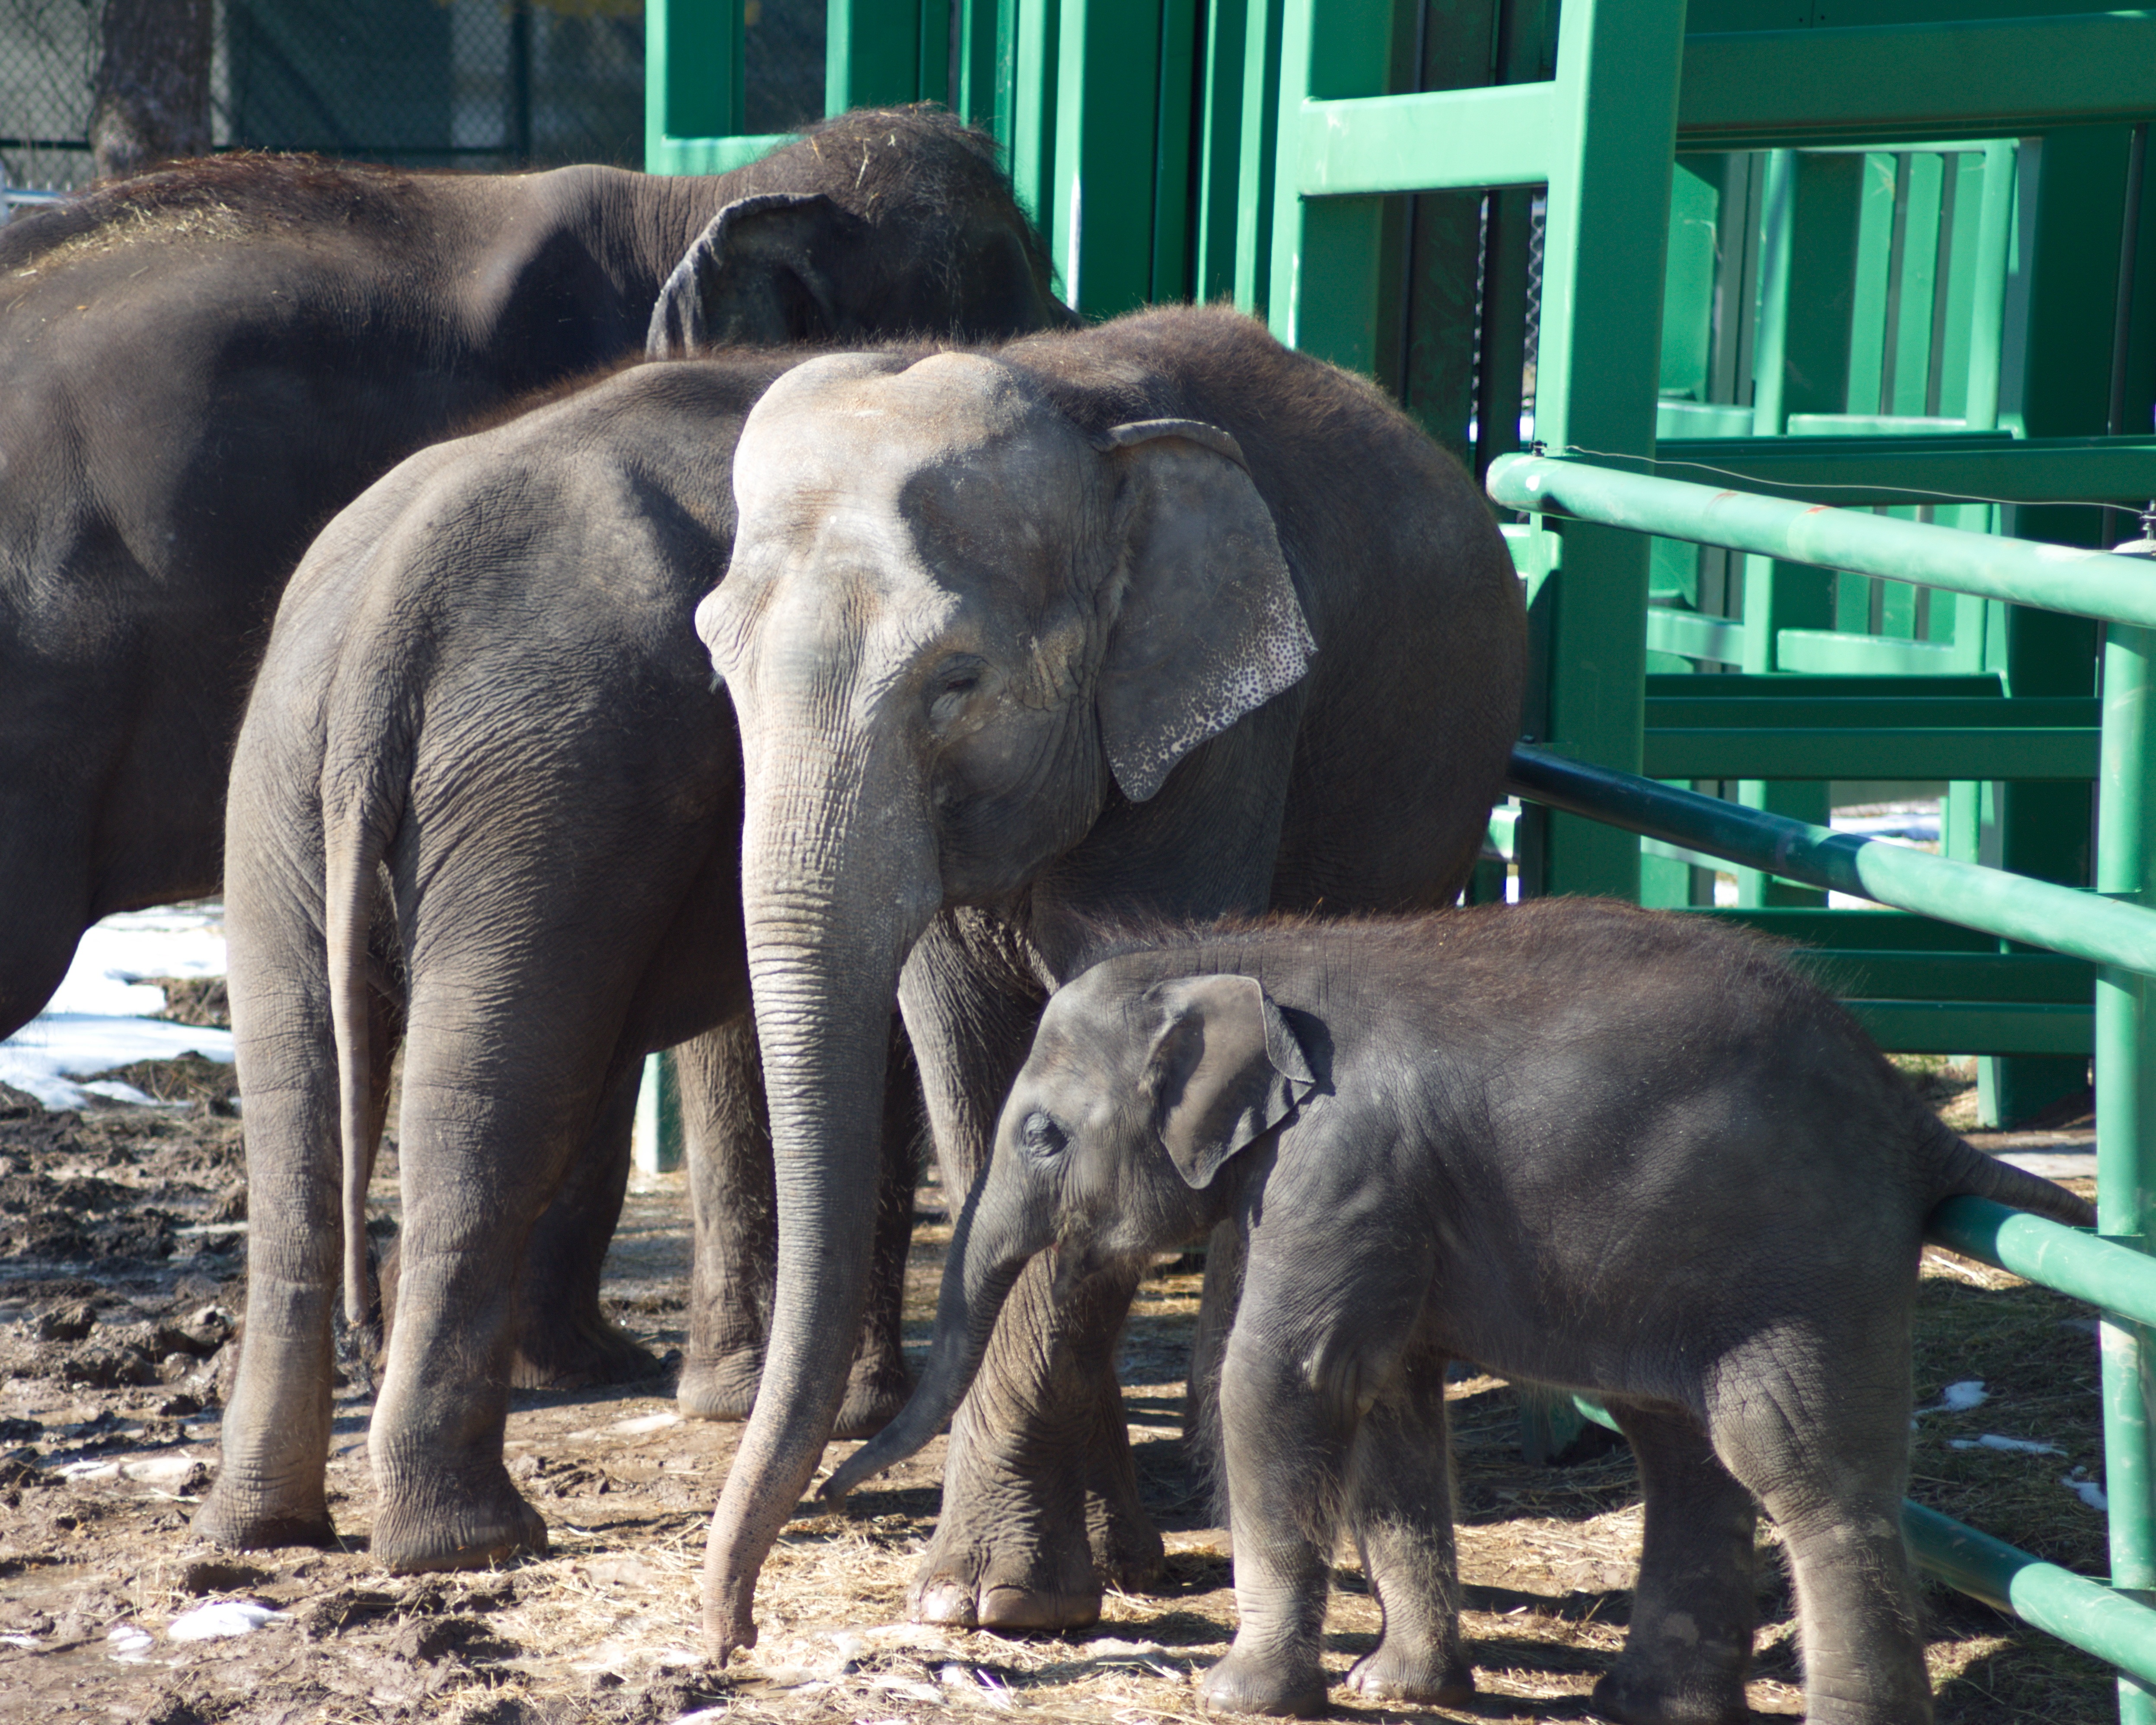
animal, wildlife, zoo, mammal, baby, fauna, elephant, indian elephant, elephants and mammoths